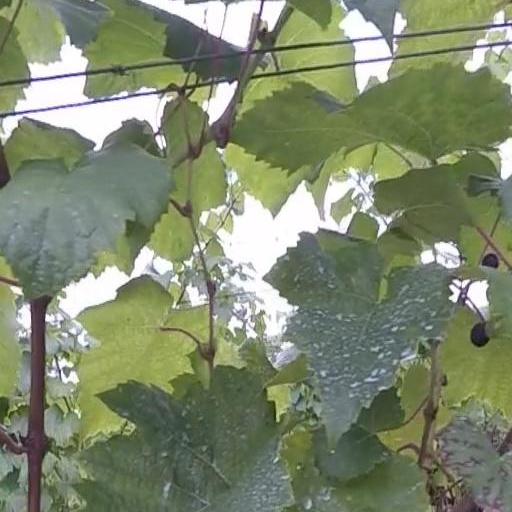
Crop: grape